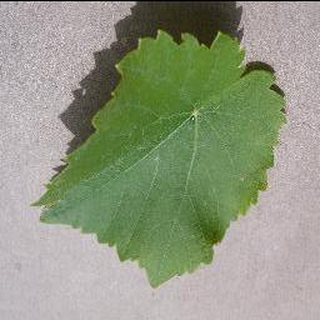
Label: healthy_grape